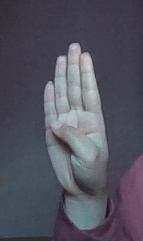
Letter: kaaf